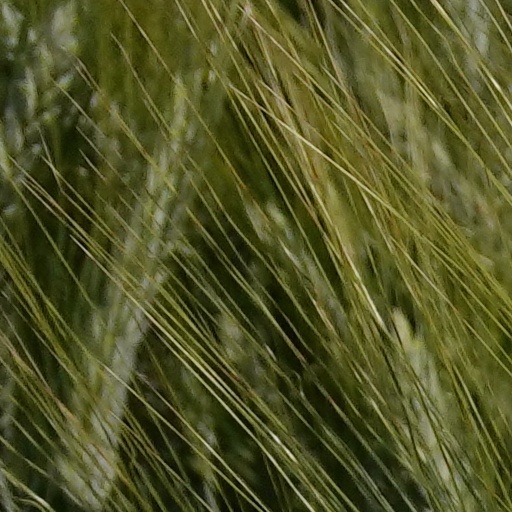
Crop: wheat